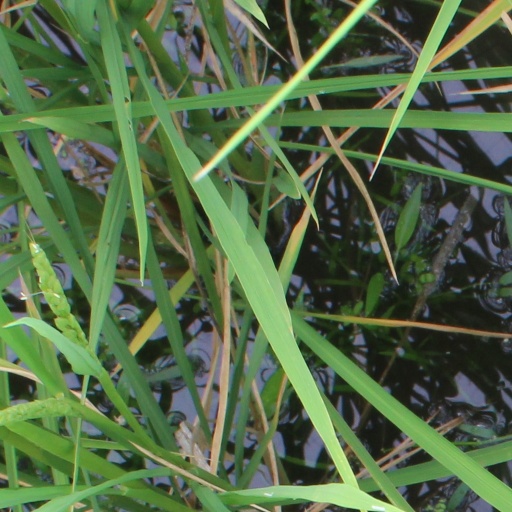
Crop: rice